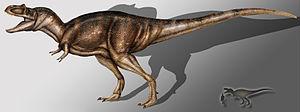
Albertosaurus est un genre éteint de dinosaures théropodes appartenant à la famille des Tyrannosauridae et à la sous-famille des Albertosaurinae. Il a vécu dans l'Ouest de l'Amérique du Nord au début du Maastrichtien.